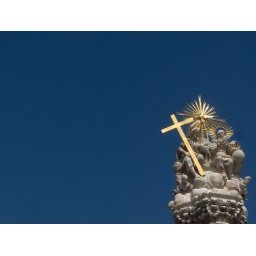
Golden cross in blue sky